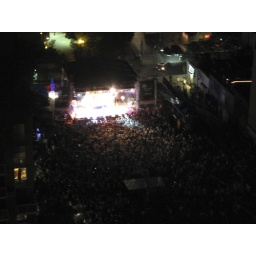
Deborah Cox at Toronto Pride 2009 from a balcony of a near by building